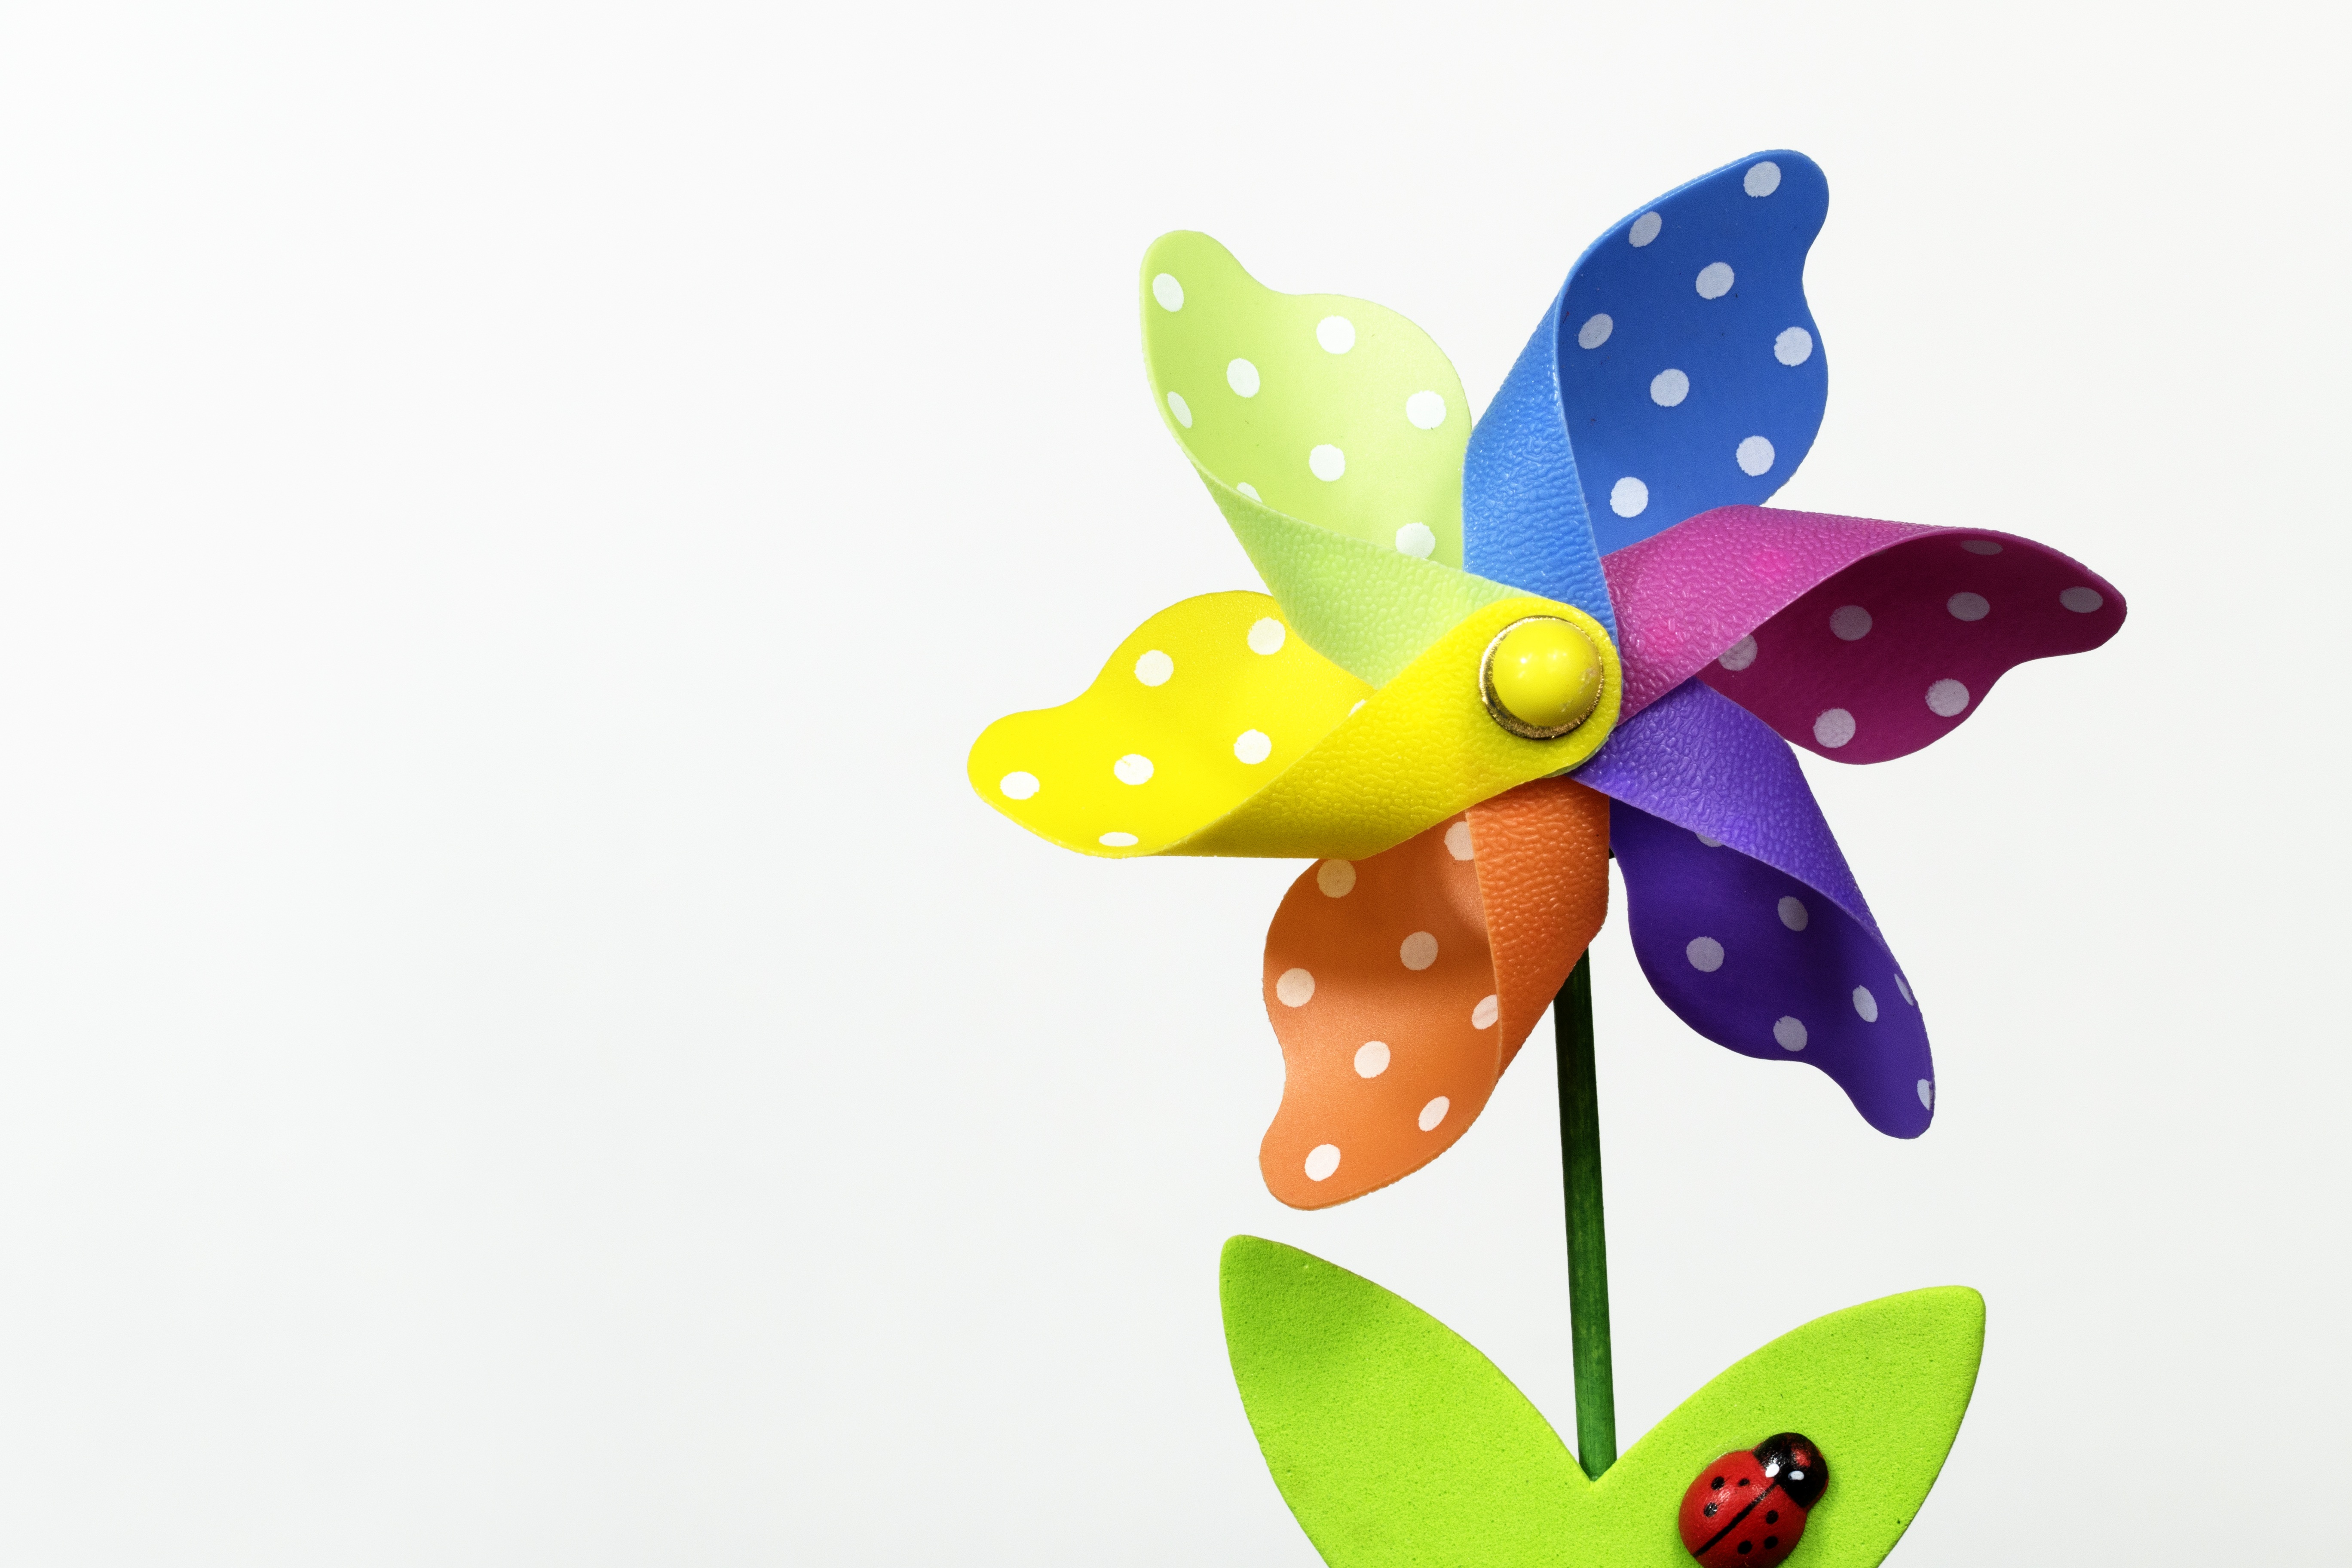
blossom, plant, stem, leaf, flower, petal, bloom, windmill, decoration, spring, green, red, colourful, color, insect, macro, botany, blooming, colorful, yellow, garden, pink, toy, flora, invertebrate, flowers, product, illustration, gardening, rotation, bright, turn, springtime, easter, vibrant, spin, botanic, green leaf, rotate